Urban Justice

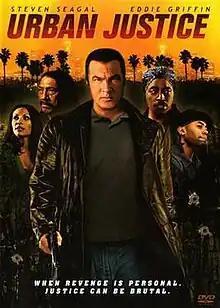
DVD cover

Urban Justice (released in the United Kingdom as Renegade Justice) is a 2007 American vigilante action film directed and shot by Don E. FauntLeRoy. It stars Steven Seagal with a supporting cast of Eddie Griffin, Carmen Serano and Danny Trejo. The film was released direct-to-DVD in the United States on November 13, 2007.